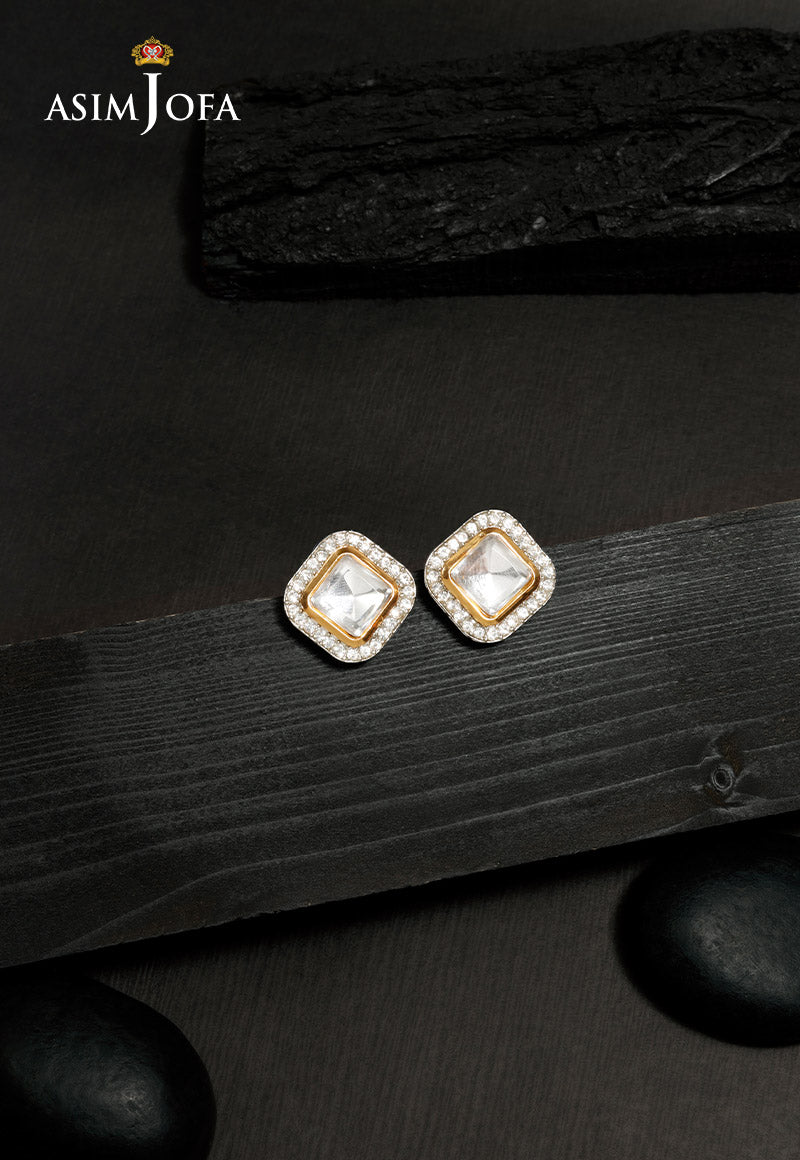
yellow gold diamond stud earring